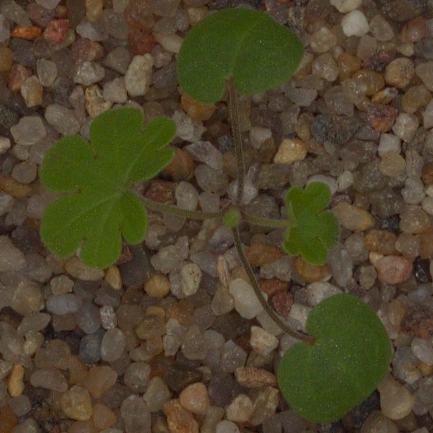
Label: smallflowered_cranesbill